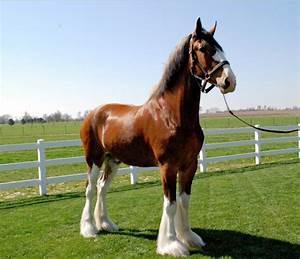
horse